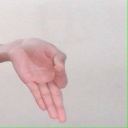
अक्षर: ज्ञ